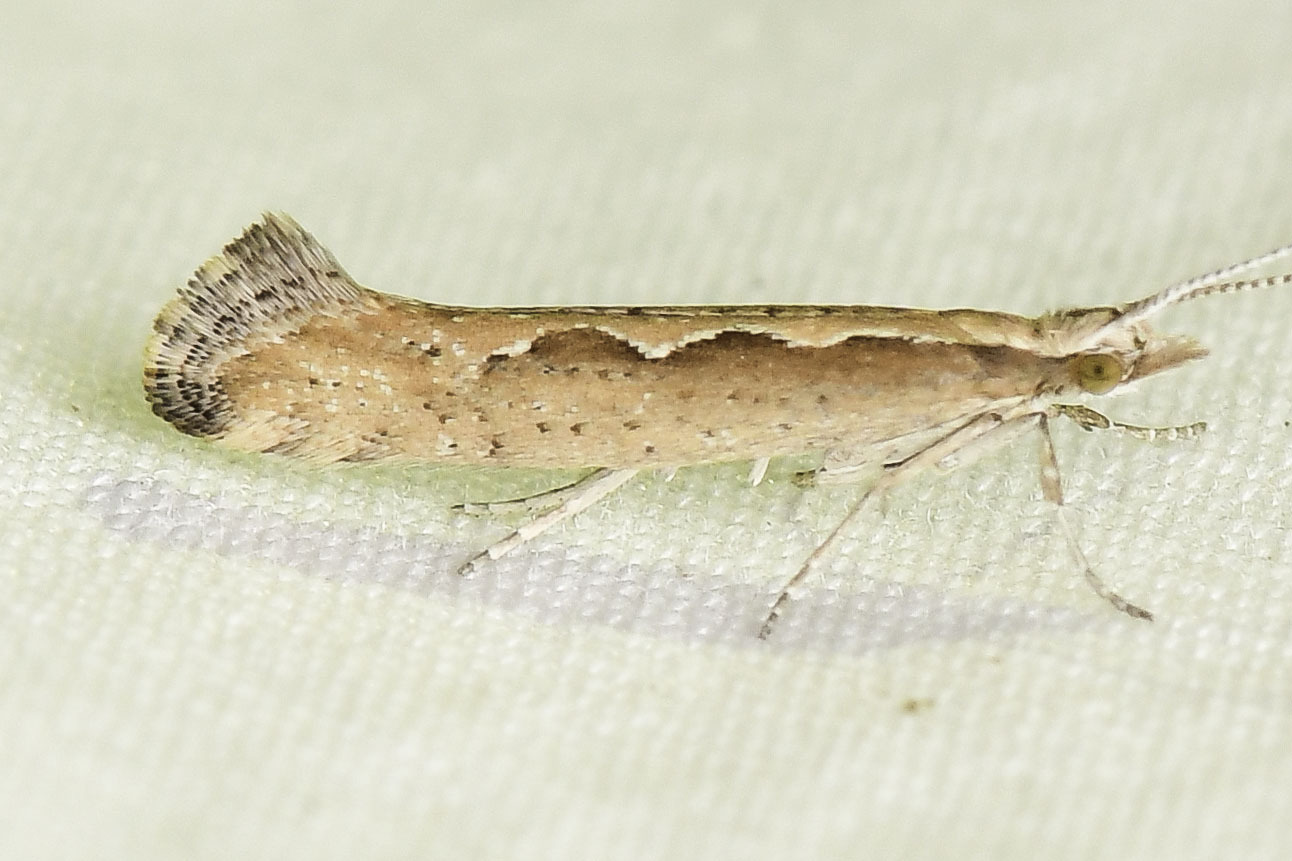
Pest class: diamondback_moth